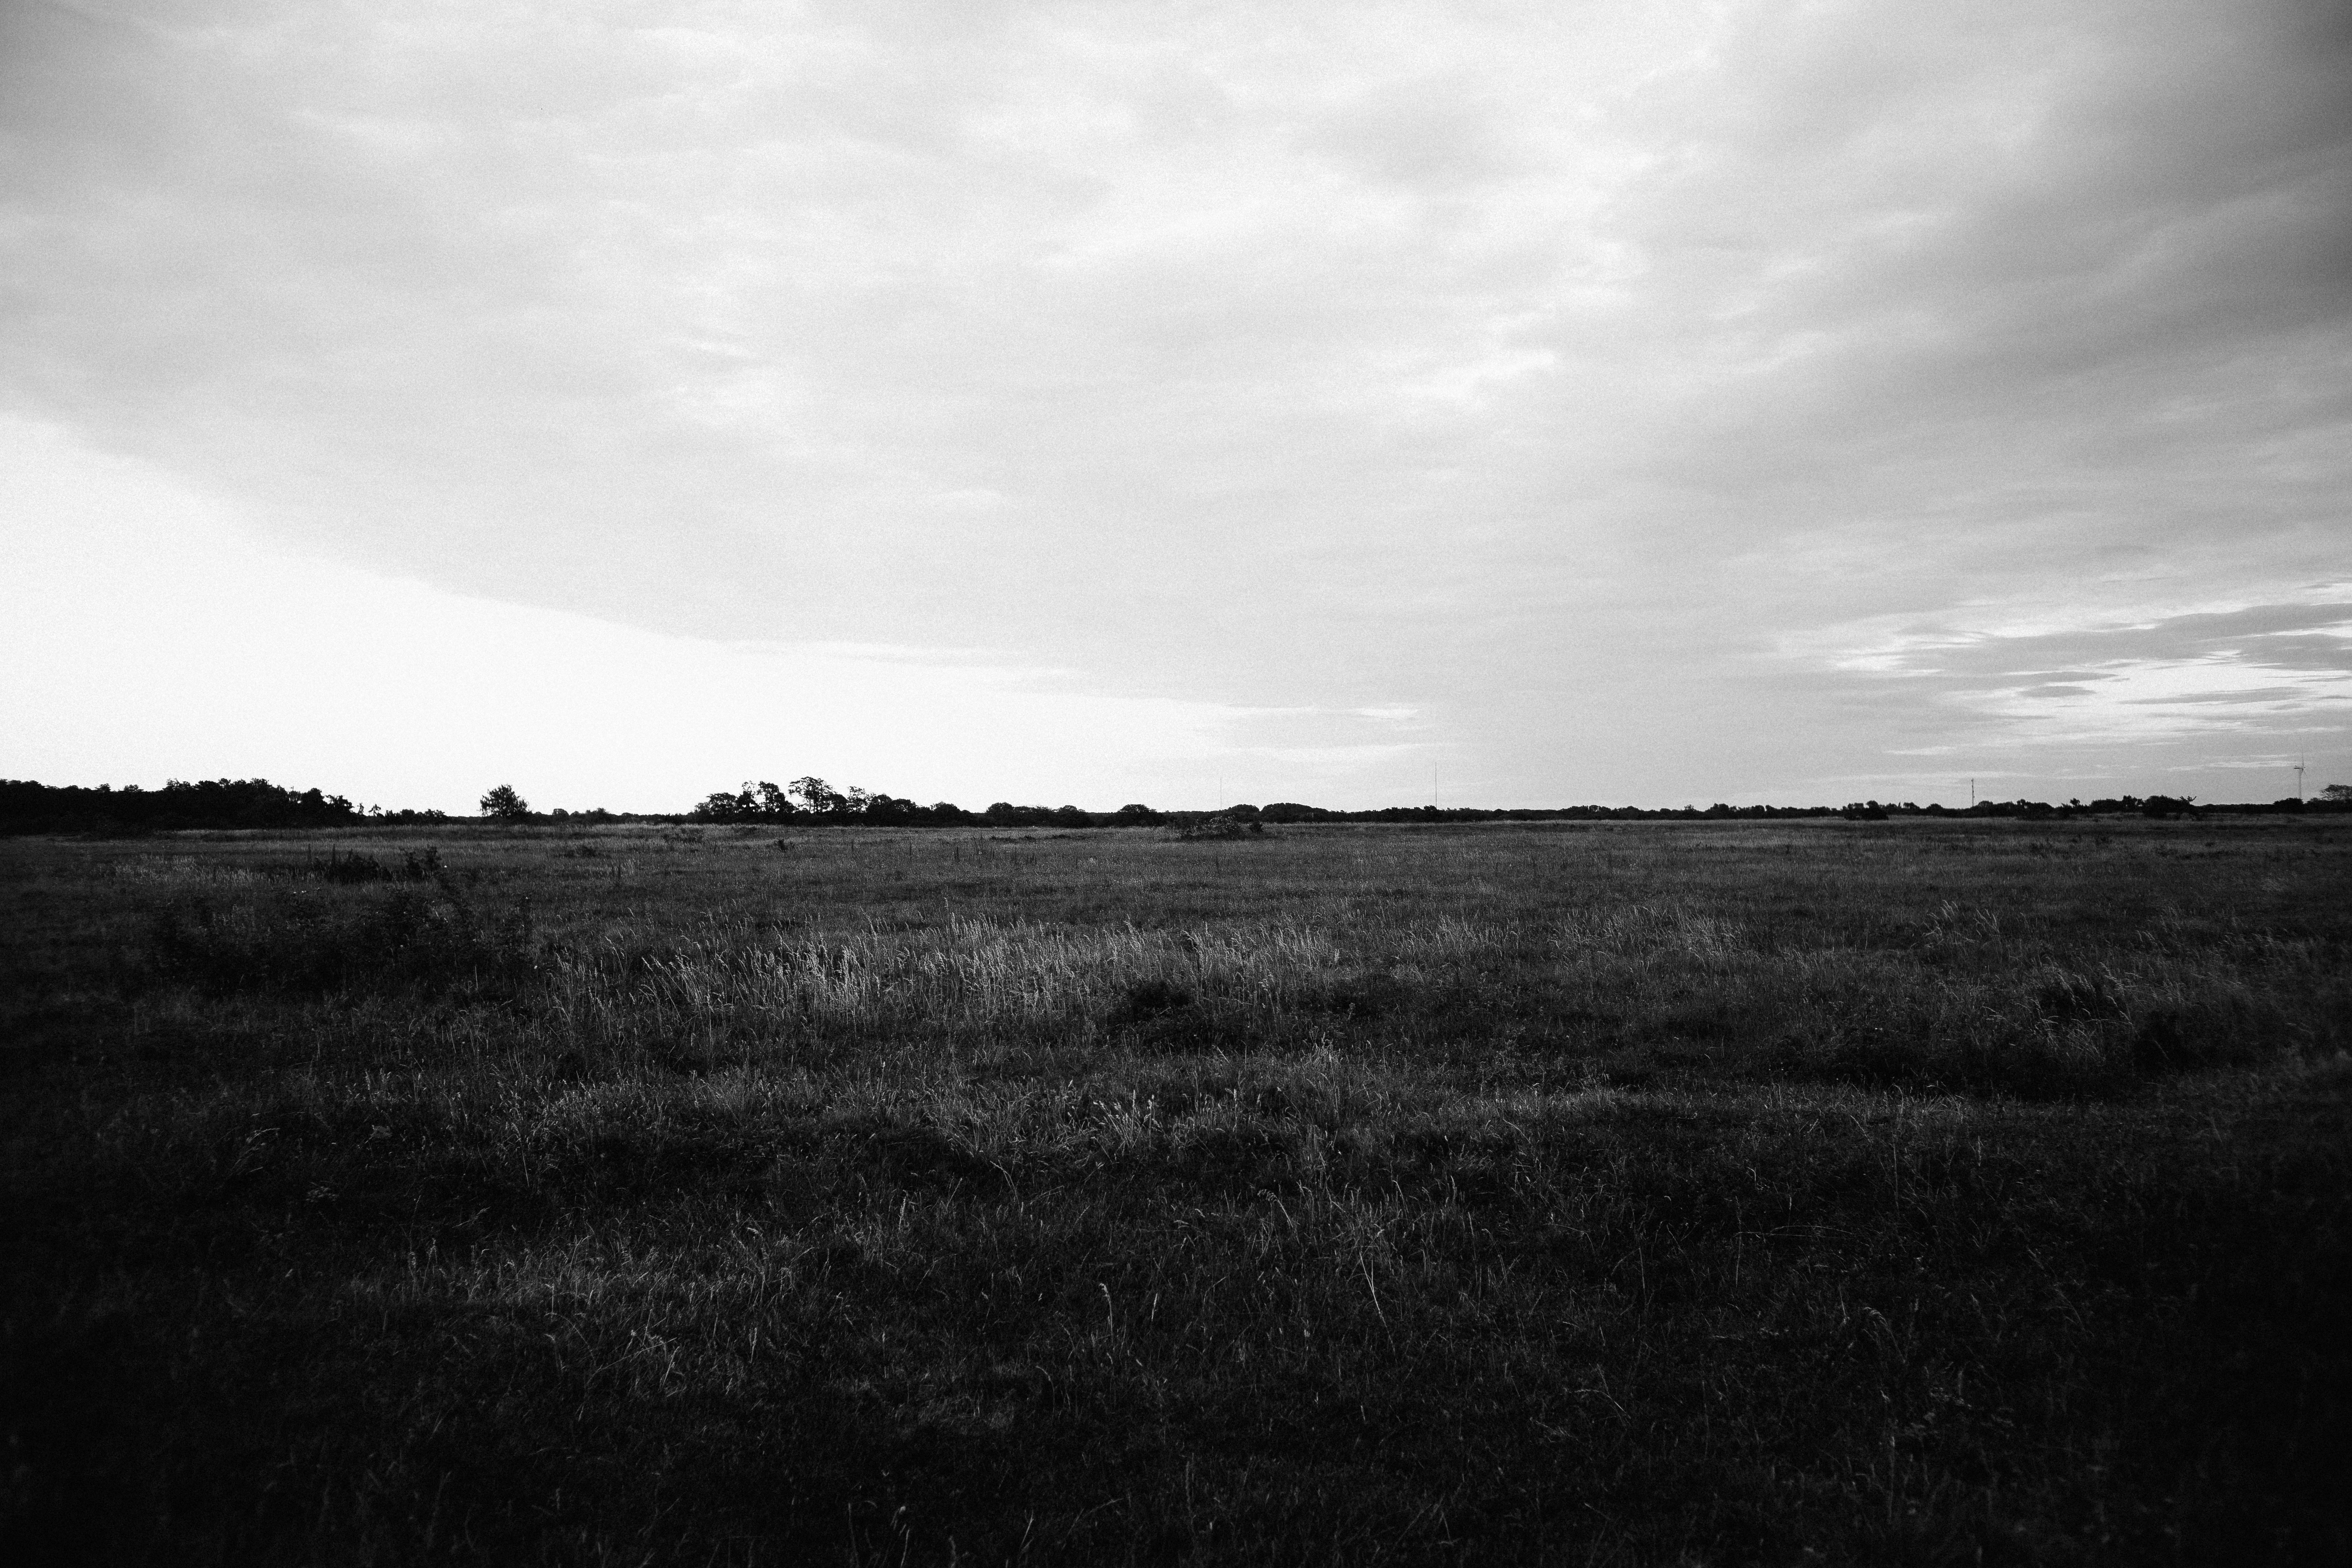
landscape, tree, nature, grass, horizon, cloud, black and white, sky, field, prairie, sunlight, morning, hill, atmosphere, dusk, darkness, black, monochrome, plain, rural area, meteorological phenomenon, monochrome photography, atmospheric phenomenon